First National Bank (Grand Forks, North Dakota)

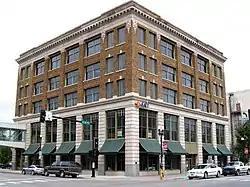
Photographed in 2006

The First National Bank is a five-story building in Grand Forks, North Dakota, that was built in 1914–15 and listed on the National Register of Historic Places in 1982. It was built for the Scandinavian-American Bank, but has been identified as the First National Bank building since 1929.